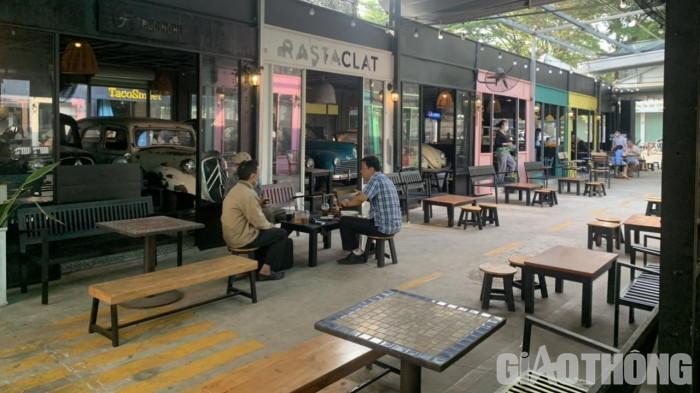
có hai người đàn ông đang ngồi uống nước cùng nhau